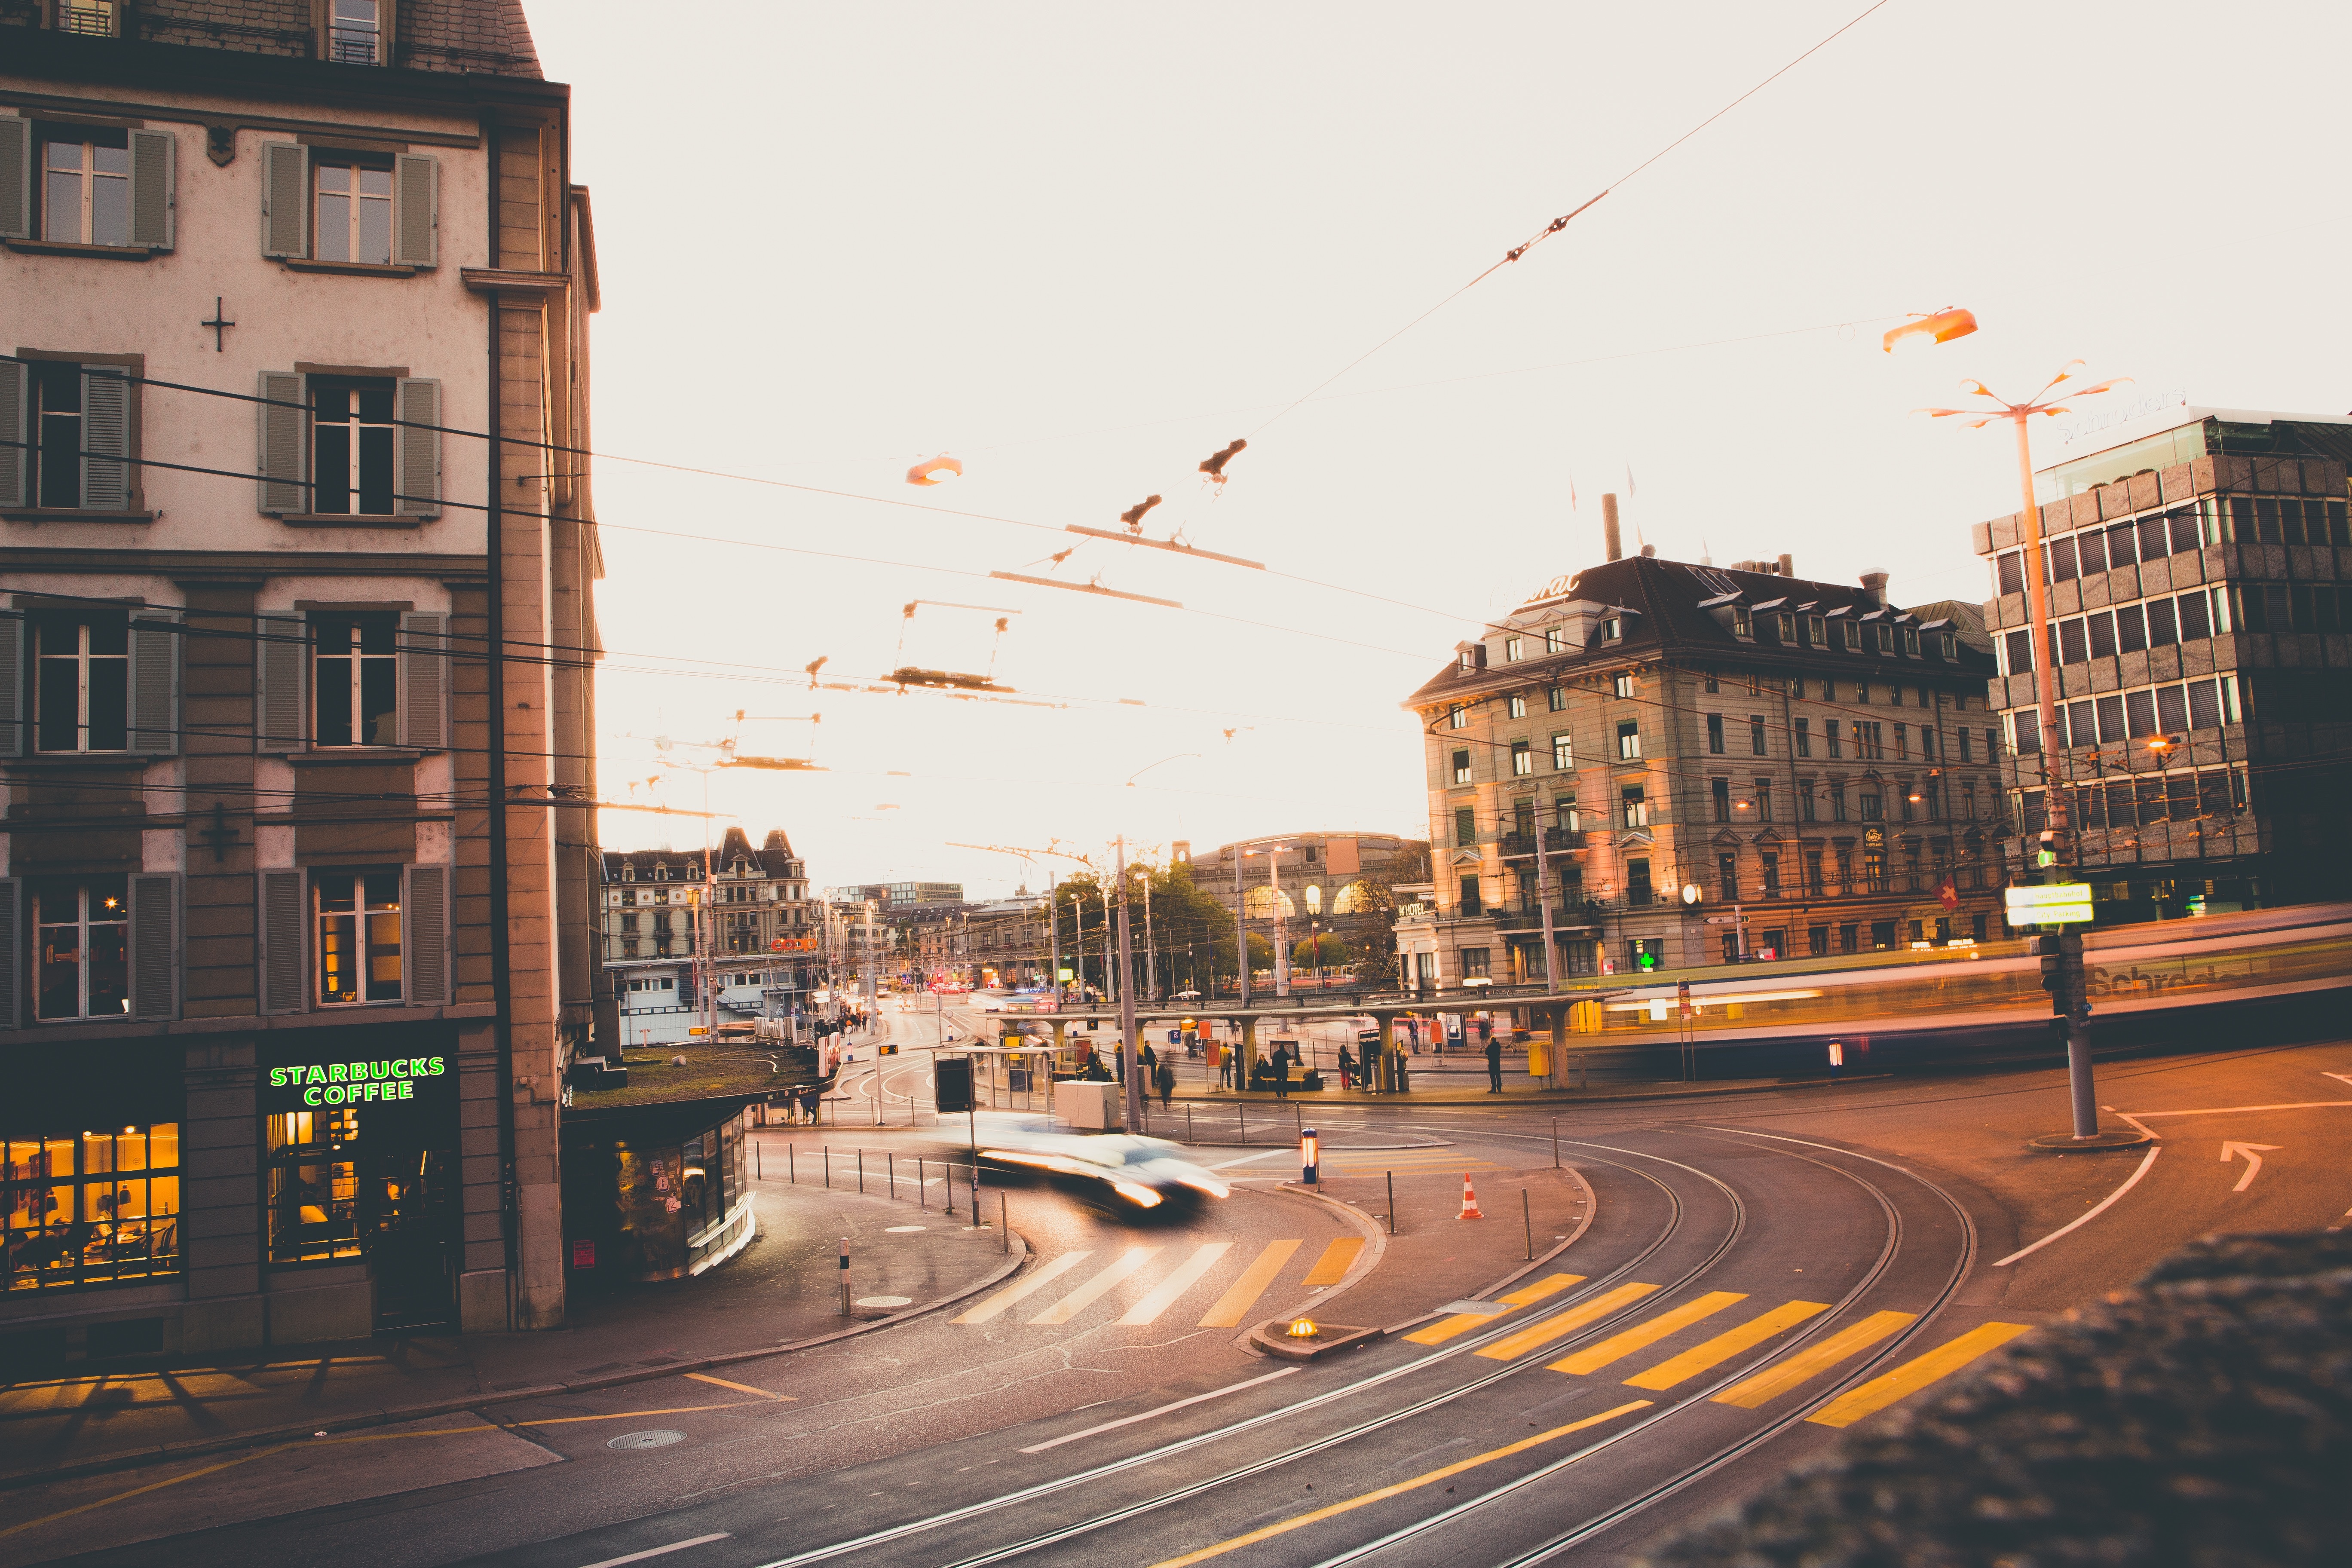
road, street, morning, town, city, cityscape, downtown, transport, evening, vehicle, lane, infrastructure, neighbourhood, urban area, residential area, human settlement